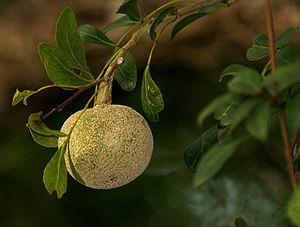
Limonia acidissima Kawista, surnommé également Pomme à coque., il est la seule espèce du genre Limonia de la famille des Rutacées. C'est un parent proche des agrumes.